Louise Mountbatten

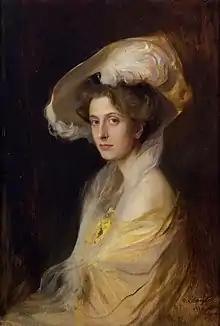
Louise in 1907 painted by Philip de László

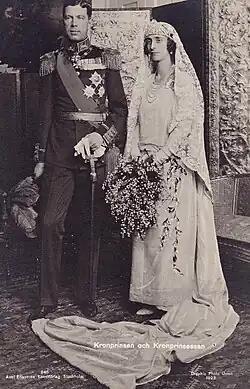
Wedding portrait from 1923 of Lady Louise and Crown Prince Gustaf Adolf

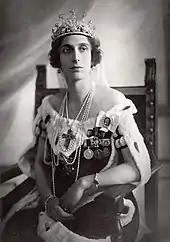
Louise as crown princess in 1925

Louise was born a Princess of Battenberg at Schloss Heiligenberg, Seeheim-Jugenheim, in the Grand Duchy of Hesse.